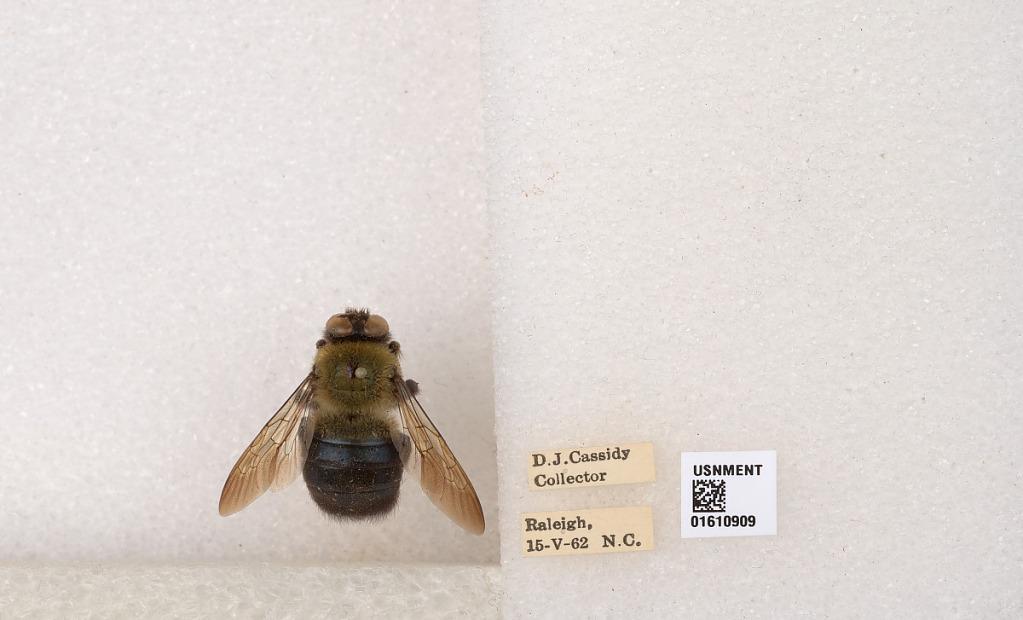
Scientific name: Xylocopa (Alloxylocopa) appendiculata appendiculata Smith
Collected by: D. Cassidy
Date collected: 1962-5-15
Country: United States
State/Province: North Carolina
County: Wake
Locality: Raleigh
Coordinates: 35.8438, -78.6451